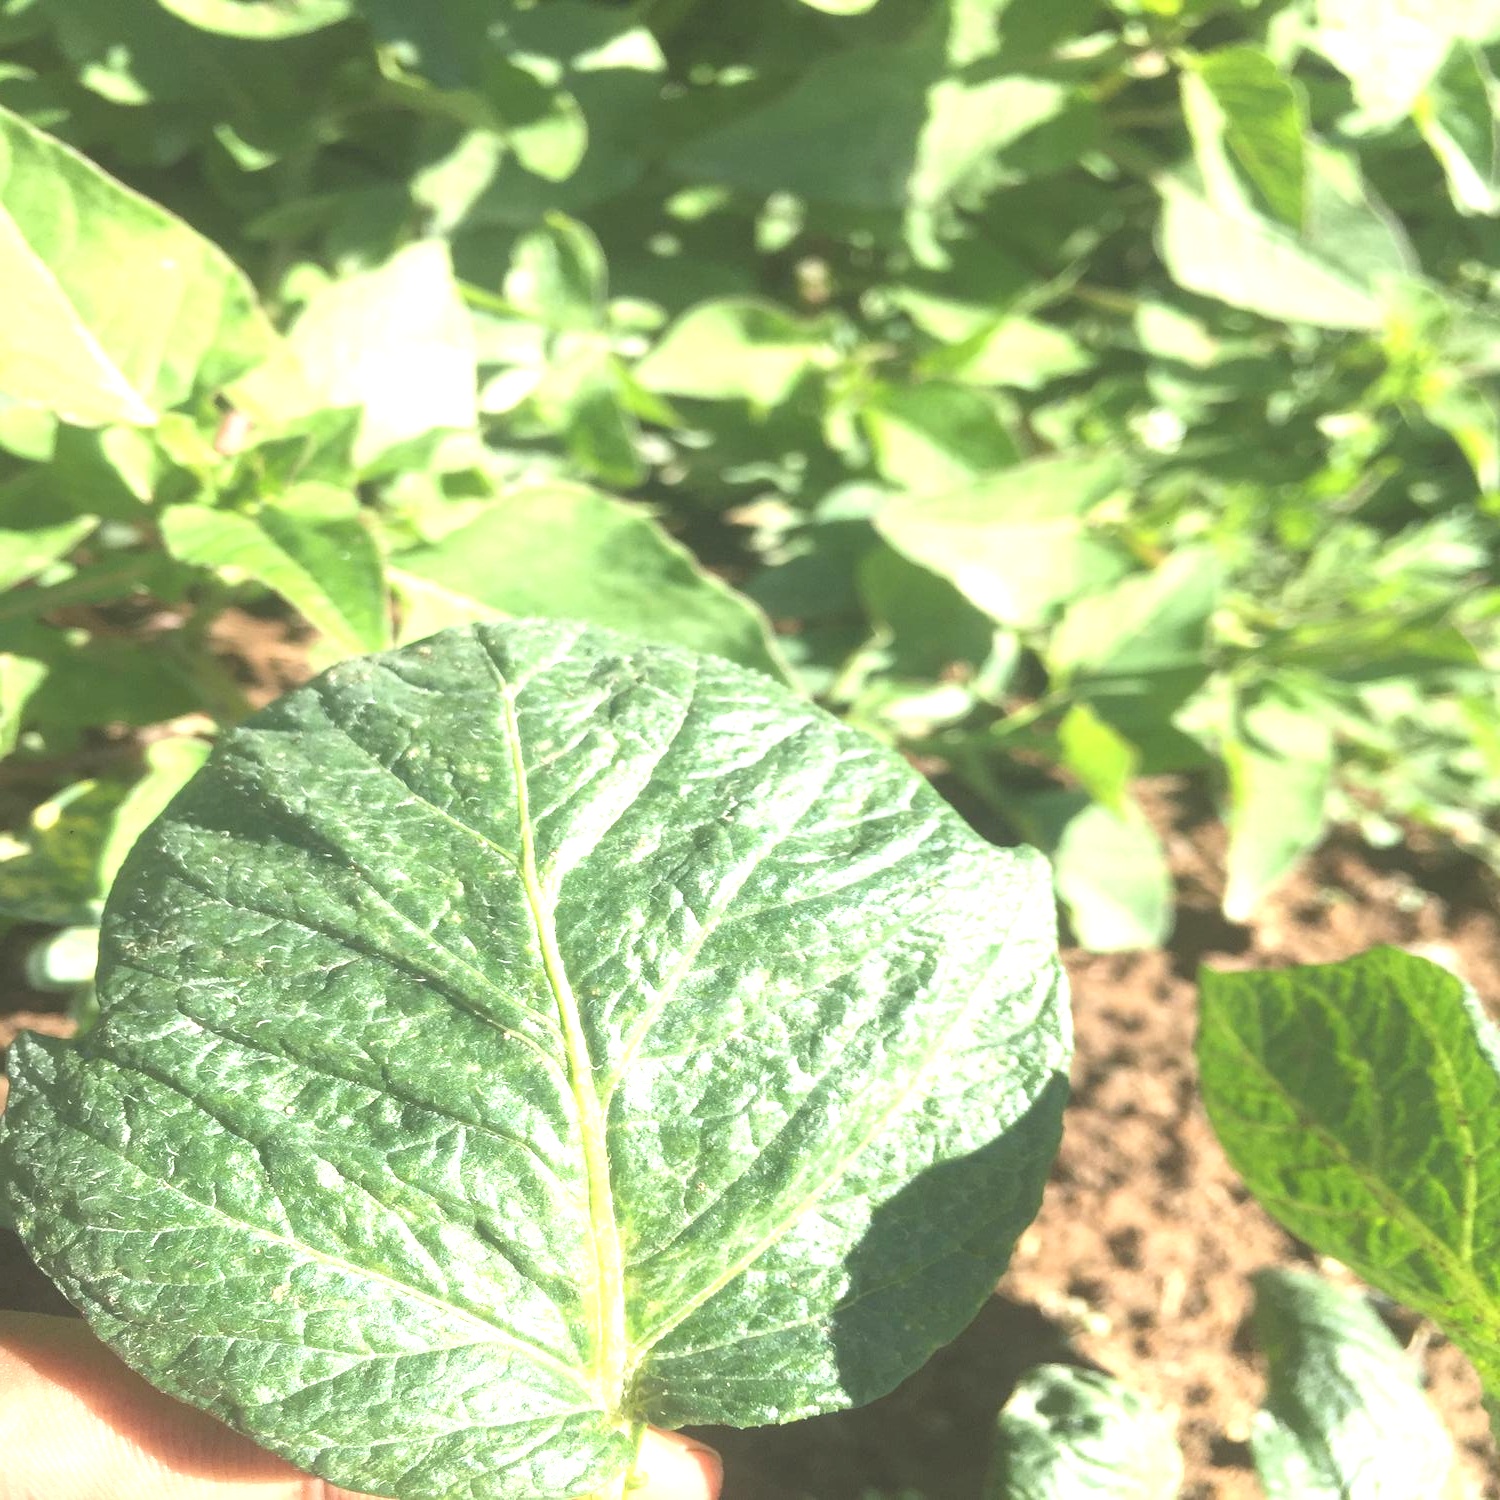
Etiqueta: Virus